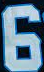
Number: 6